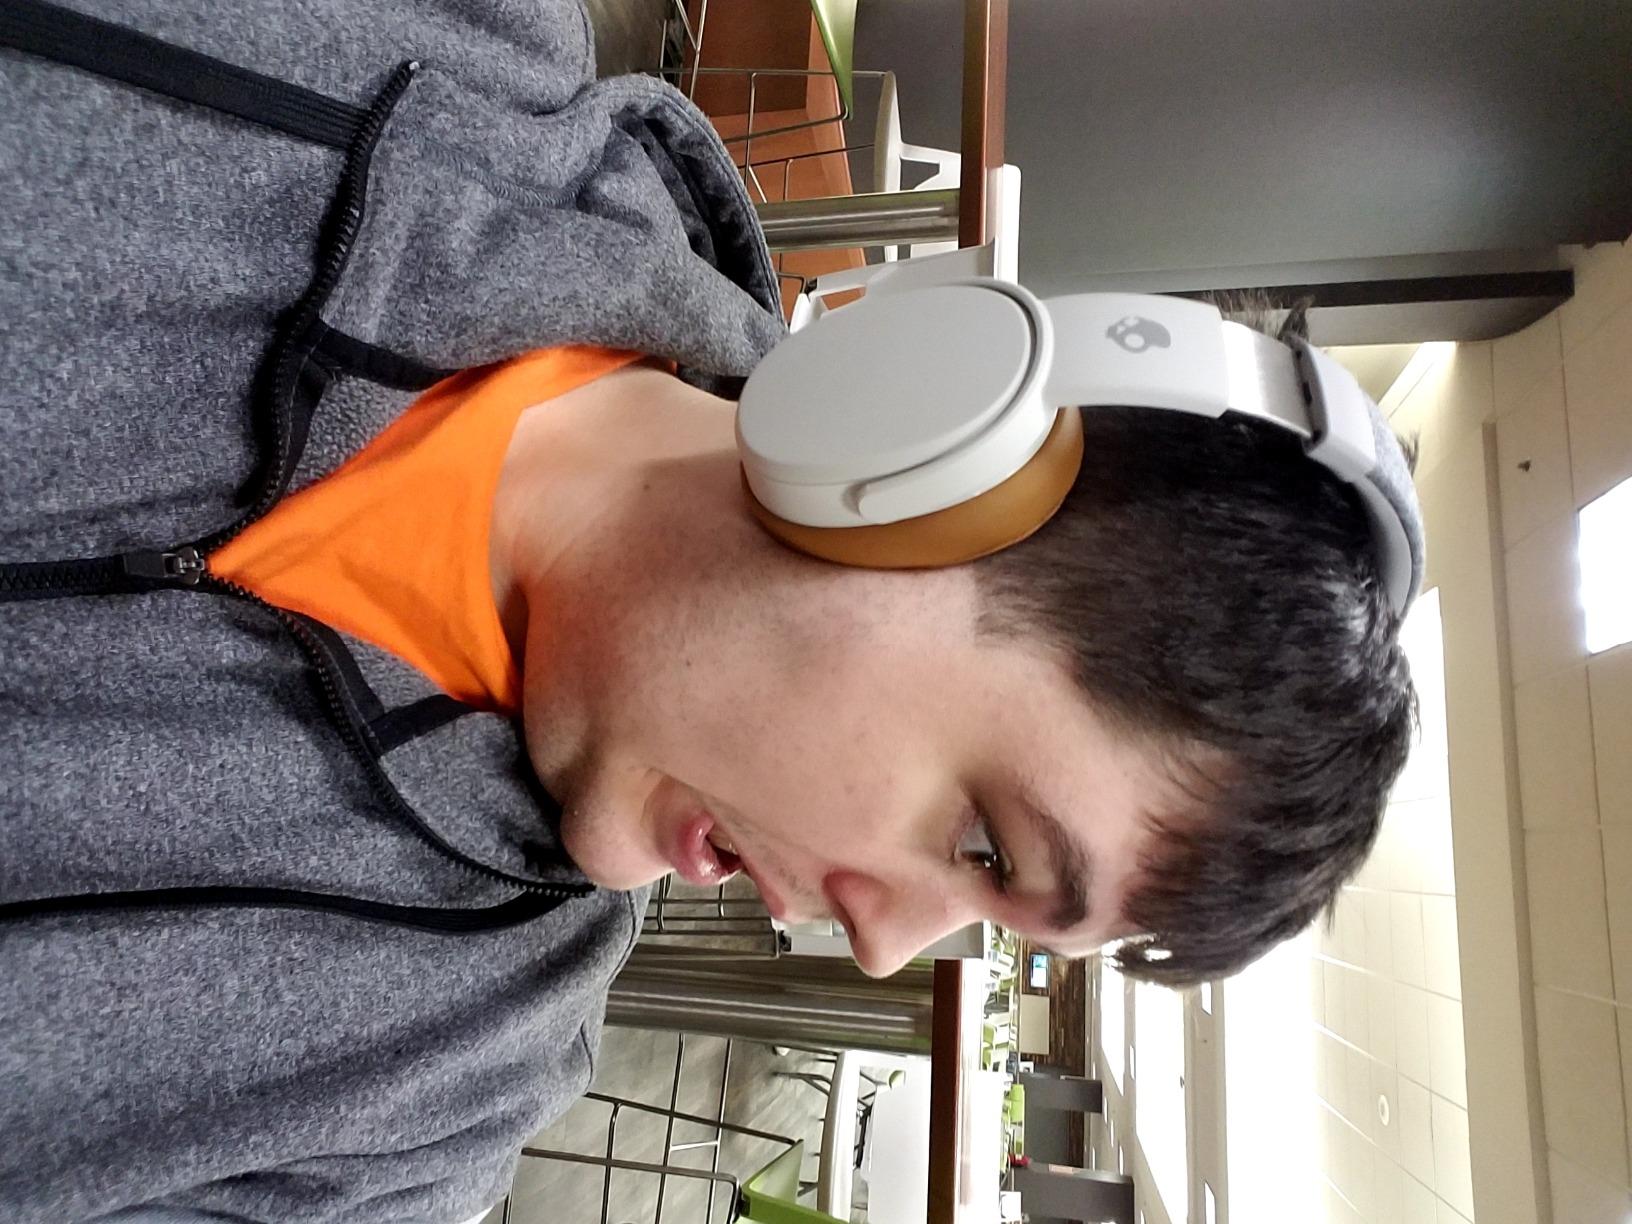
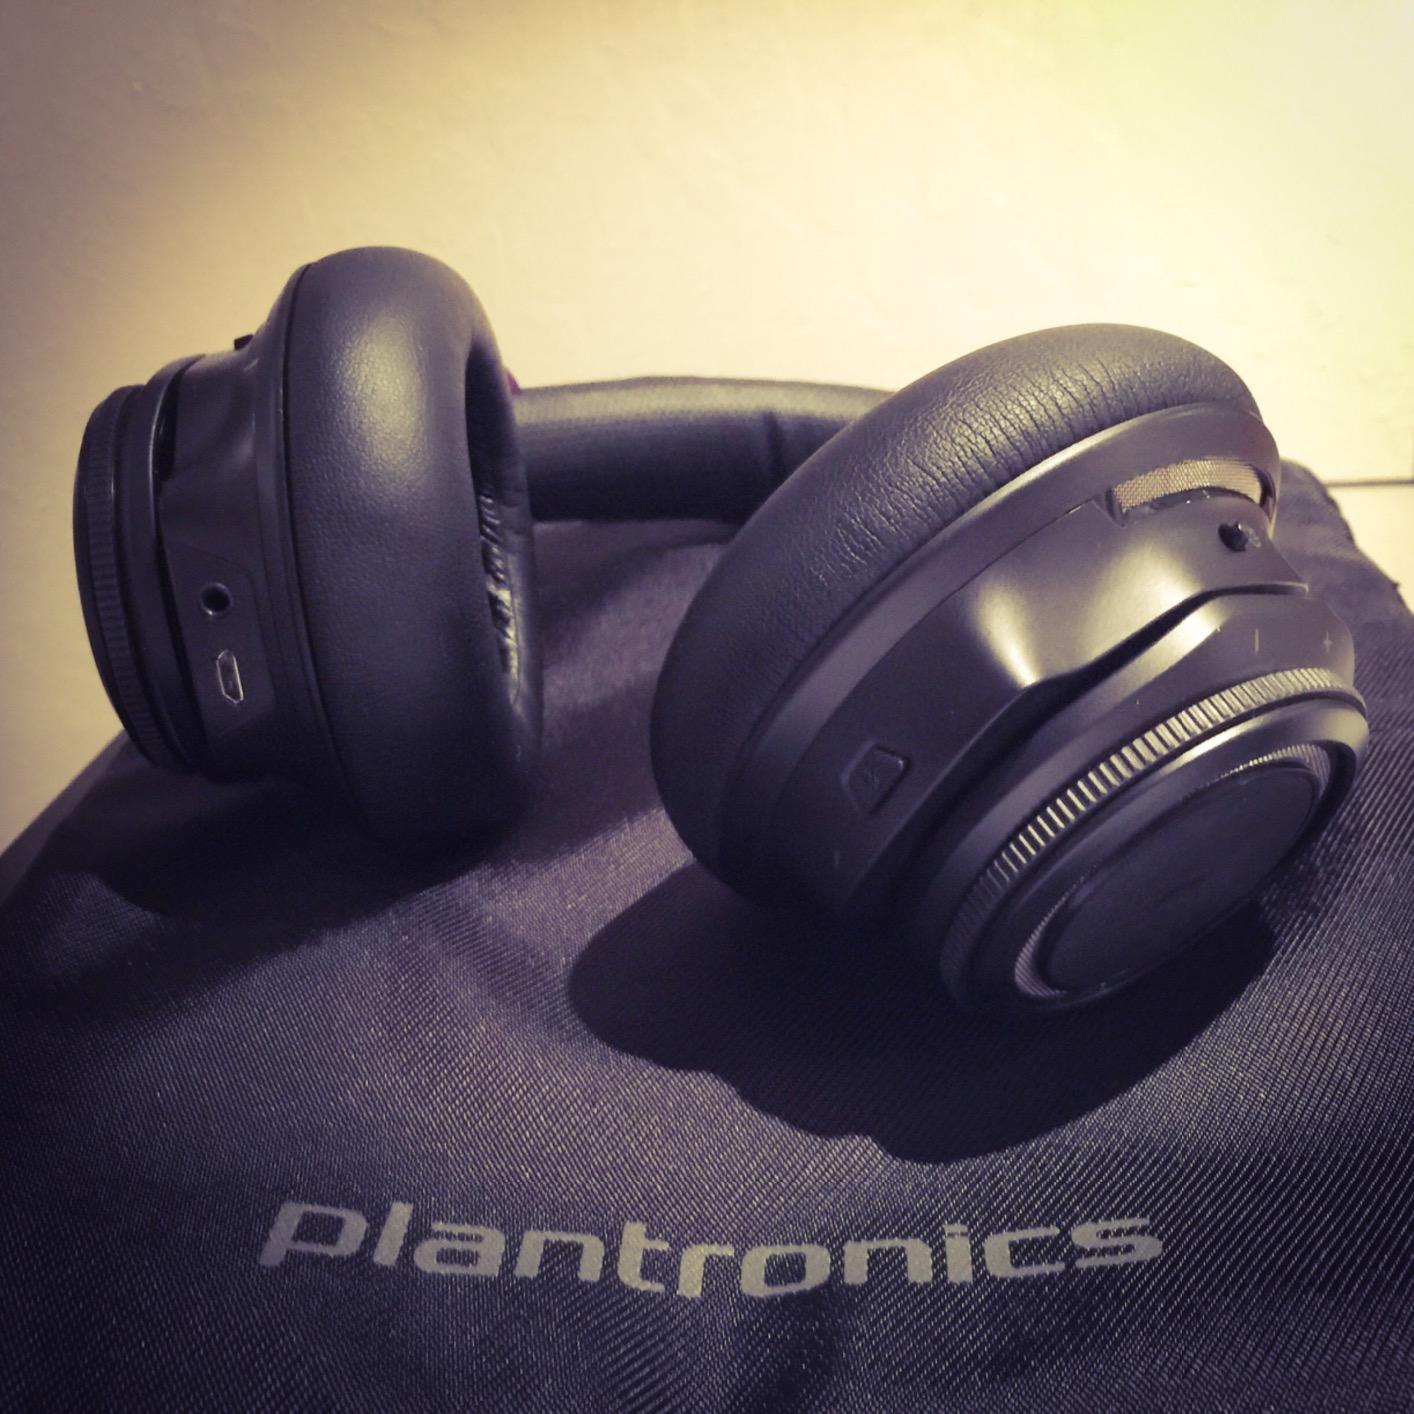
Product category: headphones
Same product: no